AEW World Championship

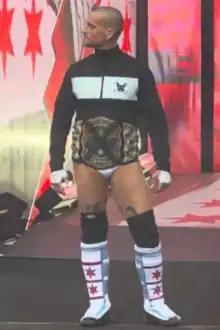
Two-time champion CM Punk with the unofficial "Real World Championship" at All In 2023.

CM Punk returned to AEW for the debut episode of "Collision" on June 17, 2023. During his promo, he held a red bag he described as containing "something he never lost". The following month, Punk unveiled the contents of the bag to be the AEW World Championship belt that he had won at the 2022 All Out. He subsequently referred to himself as the "real world's champion" as he was never defeated for the title, and then spray painted a black X on the center plate (the X being a symbol Punk had used throughout his career in reference to his straight edge lifestyle). While the "Real World Championship" was not officially recognized by AEW, Punk defended the title on AEW programming. However, following a legitimate backstage incident that occurred at All In on August 27, Punk's contract was terminated and the "Real World Championship" was subsequently dropped.